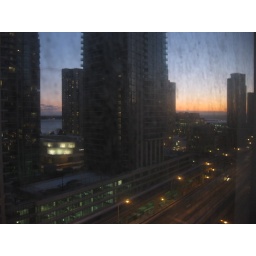
Rainy days in dirty windows